Abd al-Rahman III

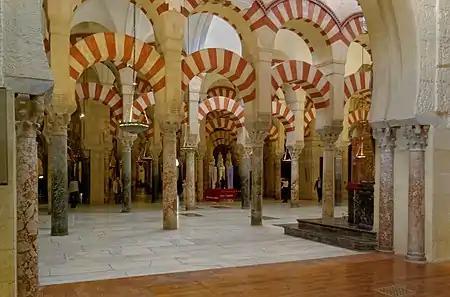
The Mosque–Cathedral of Córdoba

He first had to suppress the rebel Umar ibn Hafsun. On 1 January 913 an army, led by the eunuch Badr, conquered the fortress of Écija, at some from the capital. All the city's fortifications were destroyed, aside from the citadel, which was left as the residence of the governor and a garrison for the emirati troops.